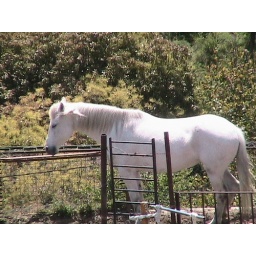
April day in Andalucia,talking to horse on the way home from school